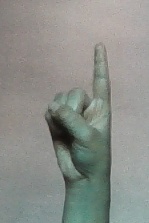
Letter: bb